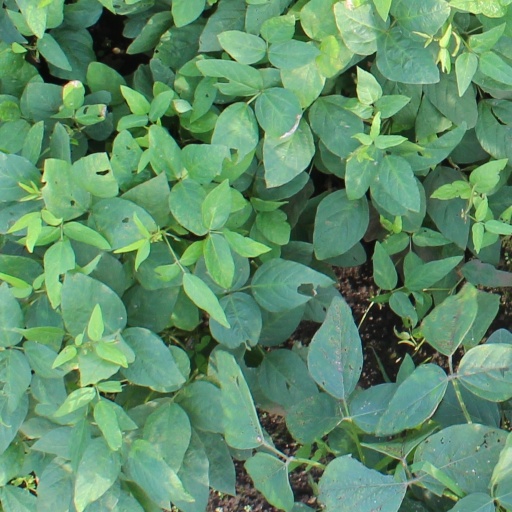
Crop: soybean